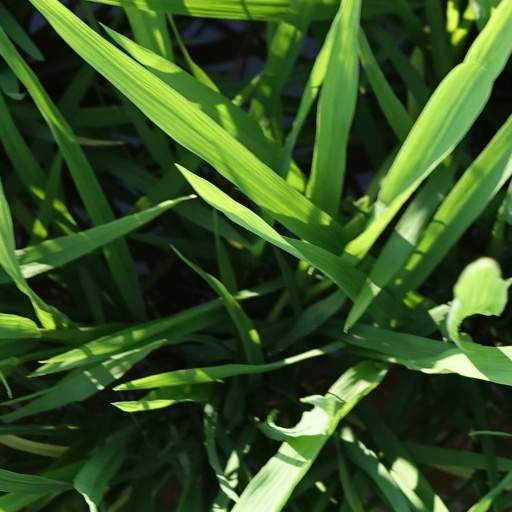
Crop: rice